George Mira

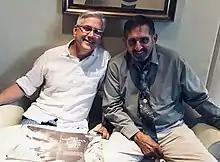
Mira (r) in 2018 autographs a copy of the Sports Illustrated feature "One Wonderful Conch is this Mira."

At the start of the 1963 season Mira was the cover story for Sports Illustrated's college preview issue. The article, written by Key West native John Underwood, was titled "One Wonderful Conch is this Mira" and featured many anecdotes about Mira's life growing up and becoming a star on the small island.